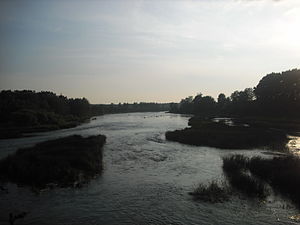
Luga (flod)
Luga er en flod i Novgorod oblast og Leningrad oblast i Rusland.